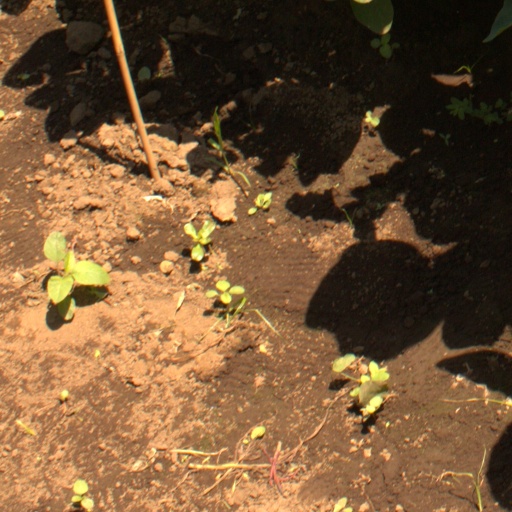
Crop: soybean